Emmanuel Mané-Katz

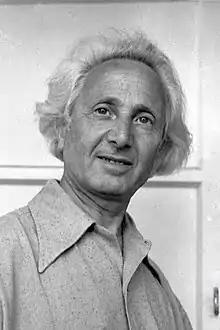

Emmanuel Mané-Katz, born "Mane Leyzerovich Kats" (1894–1962), was a Litvak painter of the School of Paris, born in Kremenchuk, Russian Empire (now in Ukraine), best known for his depictions of the Jewish "shtetl" in Eastern Europe.